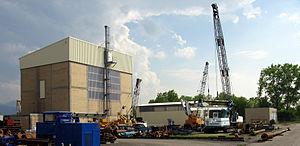
Voici une liste de mines situées en Allemagne excluant celles de Rhénanie-du-Nord-Westphalie, listées sur l'article dédié liste de mines en Rhénanie-du-Nord-Westphalie.